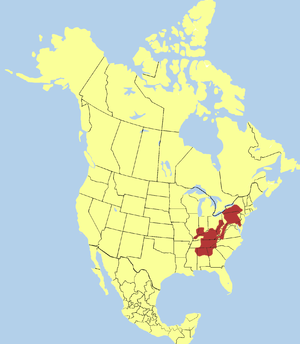
Cryptobranchus alleganiensis est une espèce d'urodèles de la famille des Cryptobranchidae.